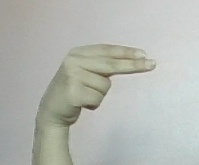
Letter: ain